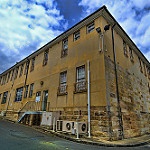
Scene: Outdoor